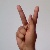
The image shows a hand gesture representing the letter 'K' in Indian Sign Language.